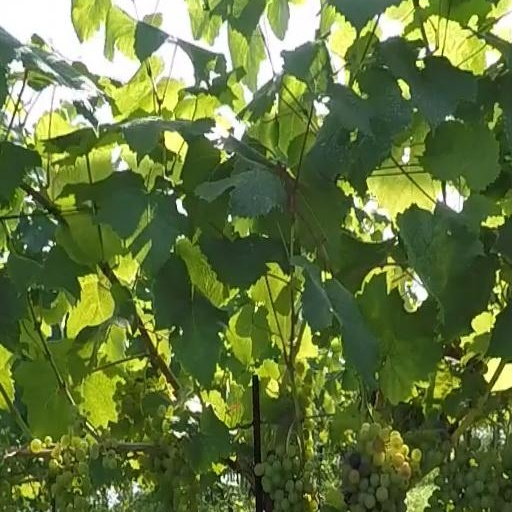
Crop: grape